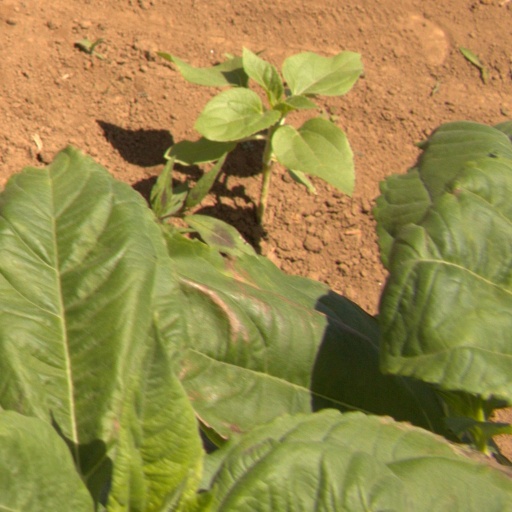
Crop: Jerusalem artichoke